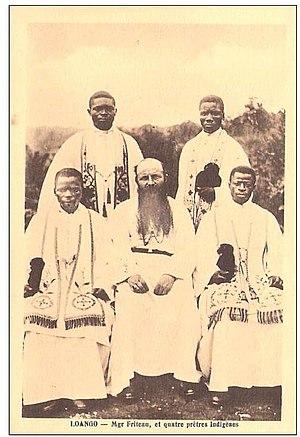
Abbé Gabriel Nghimbi, le Vicaire Apostolique de Loango (Afrique Equatoriale) Mgr Henri Friteau, abbé Benjamin Nsessé, abbé René Niambi et abbé Hyacinthe Mbadinga, lors de l'ordination du 23/04/1924
Henri Friteau, missionnaire français de la Congrégation du Saint-Esprit, était le quatrième vicaire apostolique de Loango, nommé en 1923 après quatre ans d’intérim.
Le vicariat apostolique de Loango est un territoire de mission de l'Église catholique en Afrique centrale, créé par Léon XIII le 25 août 1883, d'abord sous le nom de vicariat apostolique du Congo français, par division du diocèse de San Salvador et du vicariat apostolique des Deux-Guinées. Divisé, sous le nom de Bas-Congo français, le 14 octobre 1890, il prend le nom de vicariat apostolique de Loango le 22 avril 1907, puis de vicariat apostolique de Pointe-Noire le 20 janvier 1949 et devient diocèse de Pointe-Noire le 14 septembre 1955.
Denys Moussavou ou Denis Moussavou, né à Titi dans le Niari vers 1905 et mort fin janvier 1999 à Dolisie est un missionnaire et prêtre catholique de la république du Congo.